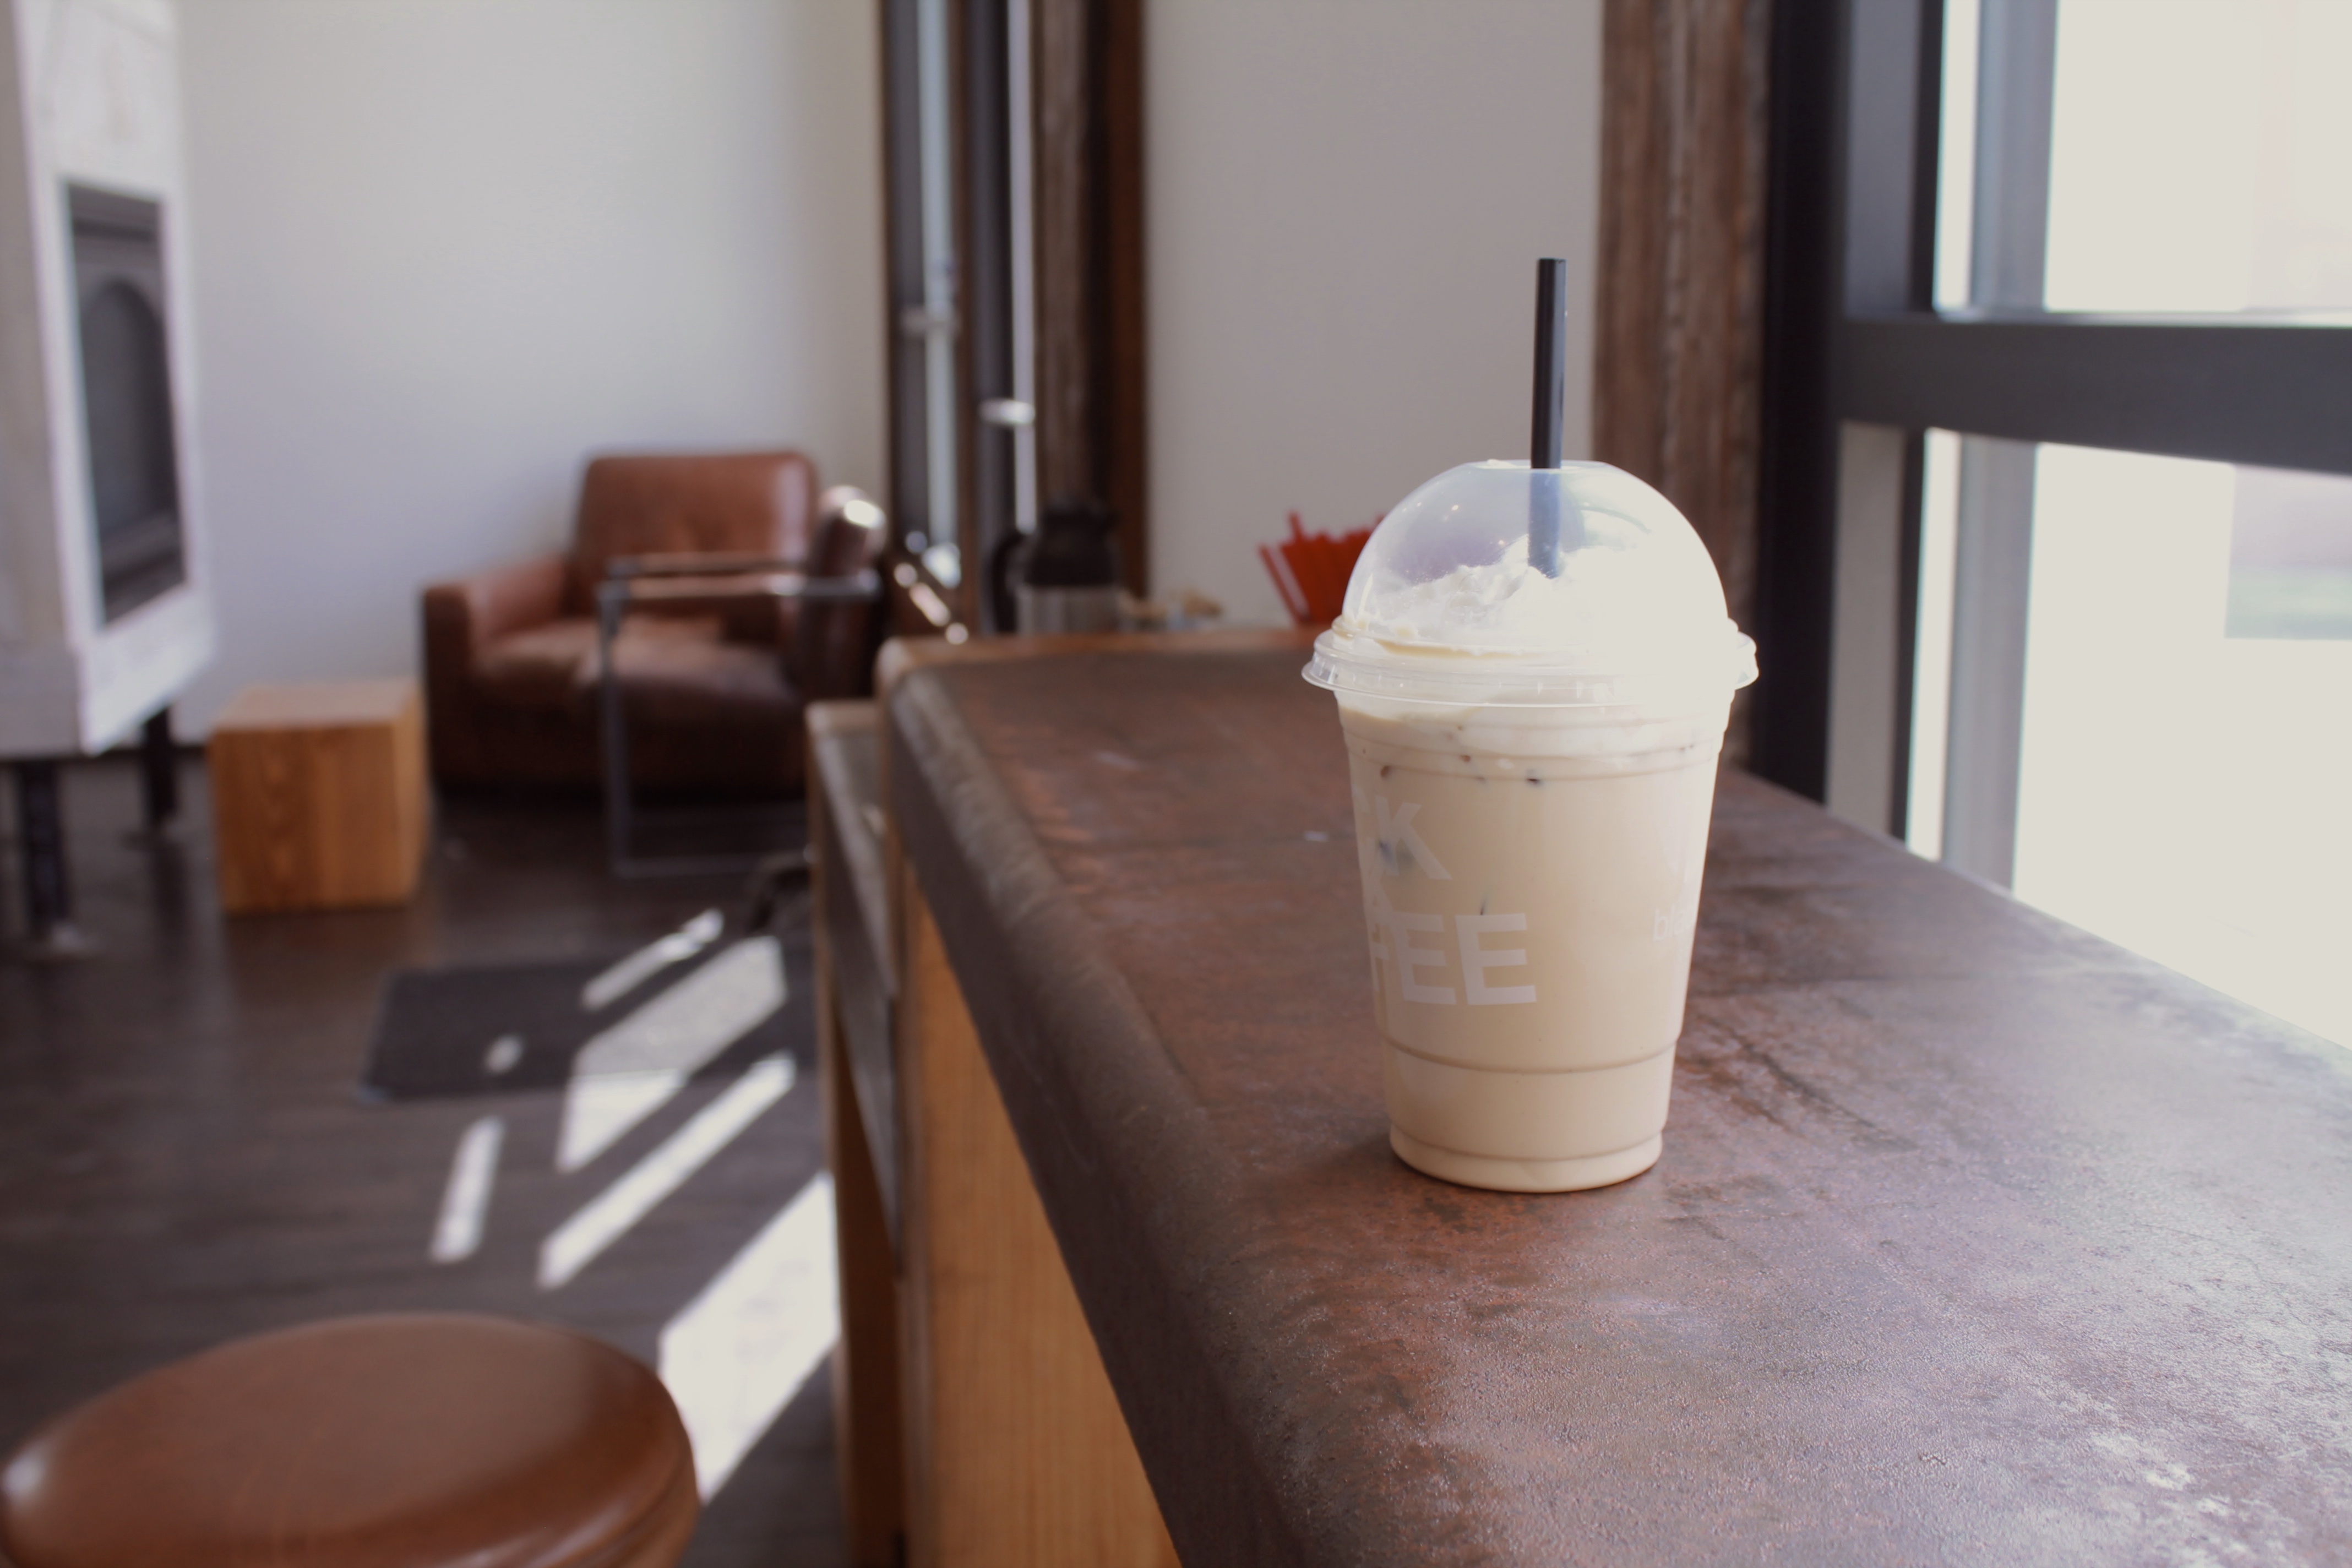
table, wood, floor, food, room, interior design, flooring, man made object